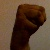
The image shows a hand gesture representing the letter 'M' in Indian Sign Language.